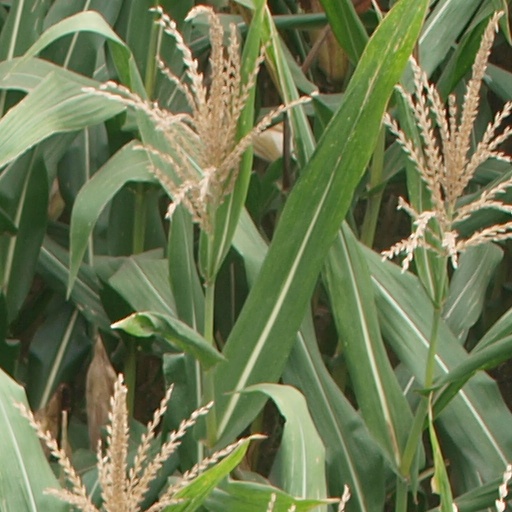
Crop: maize; corn